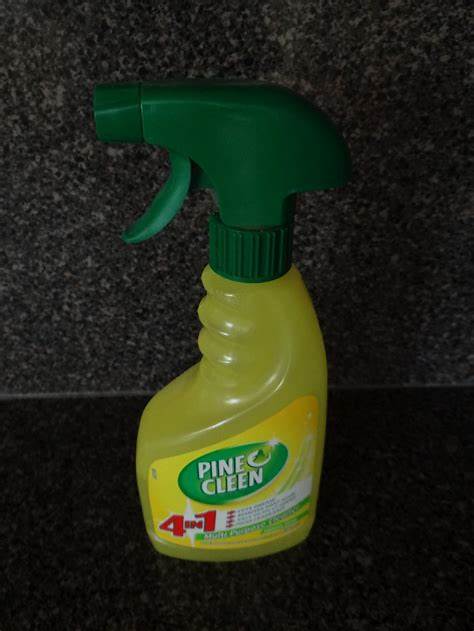
Waste category: plastic